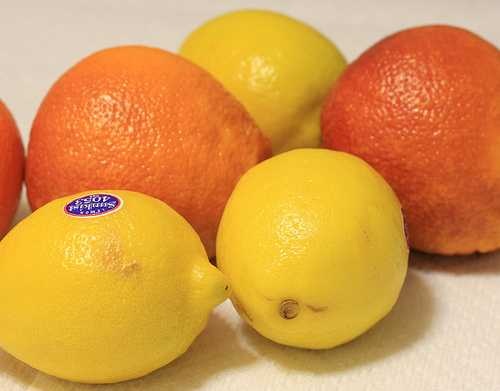
Label: Lemon